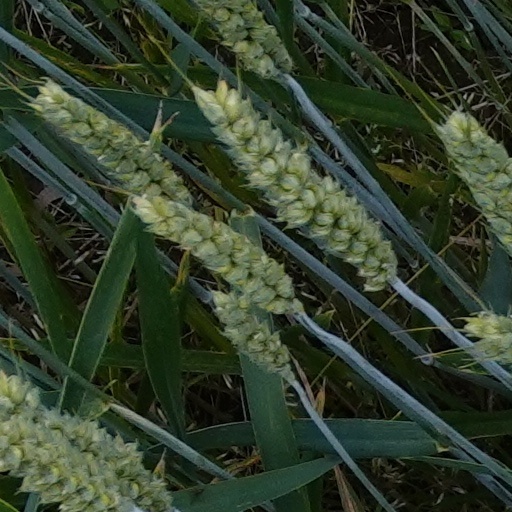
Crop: wheat